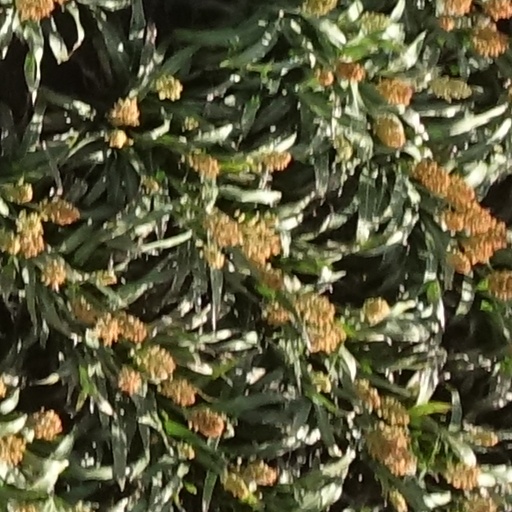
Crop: sorghum